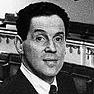
Age: 41